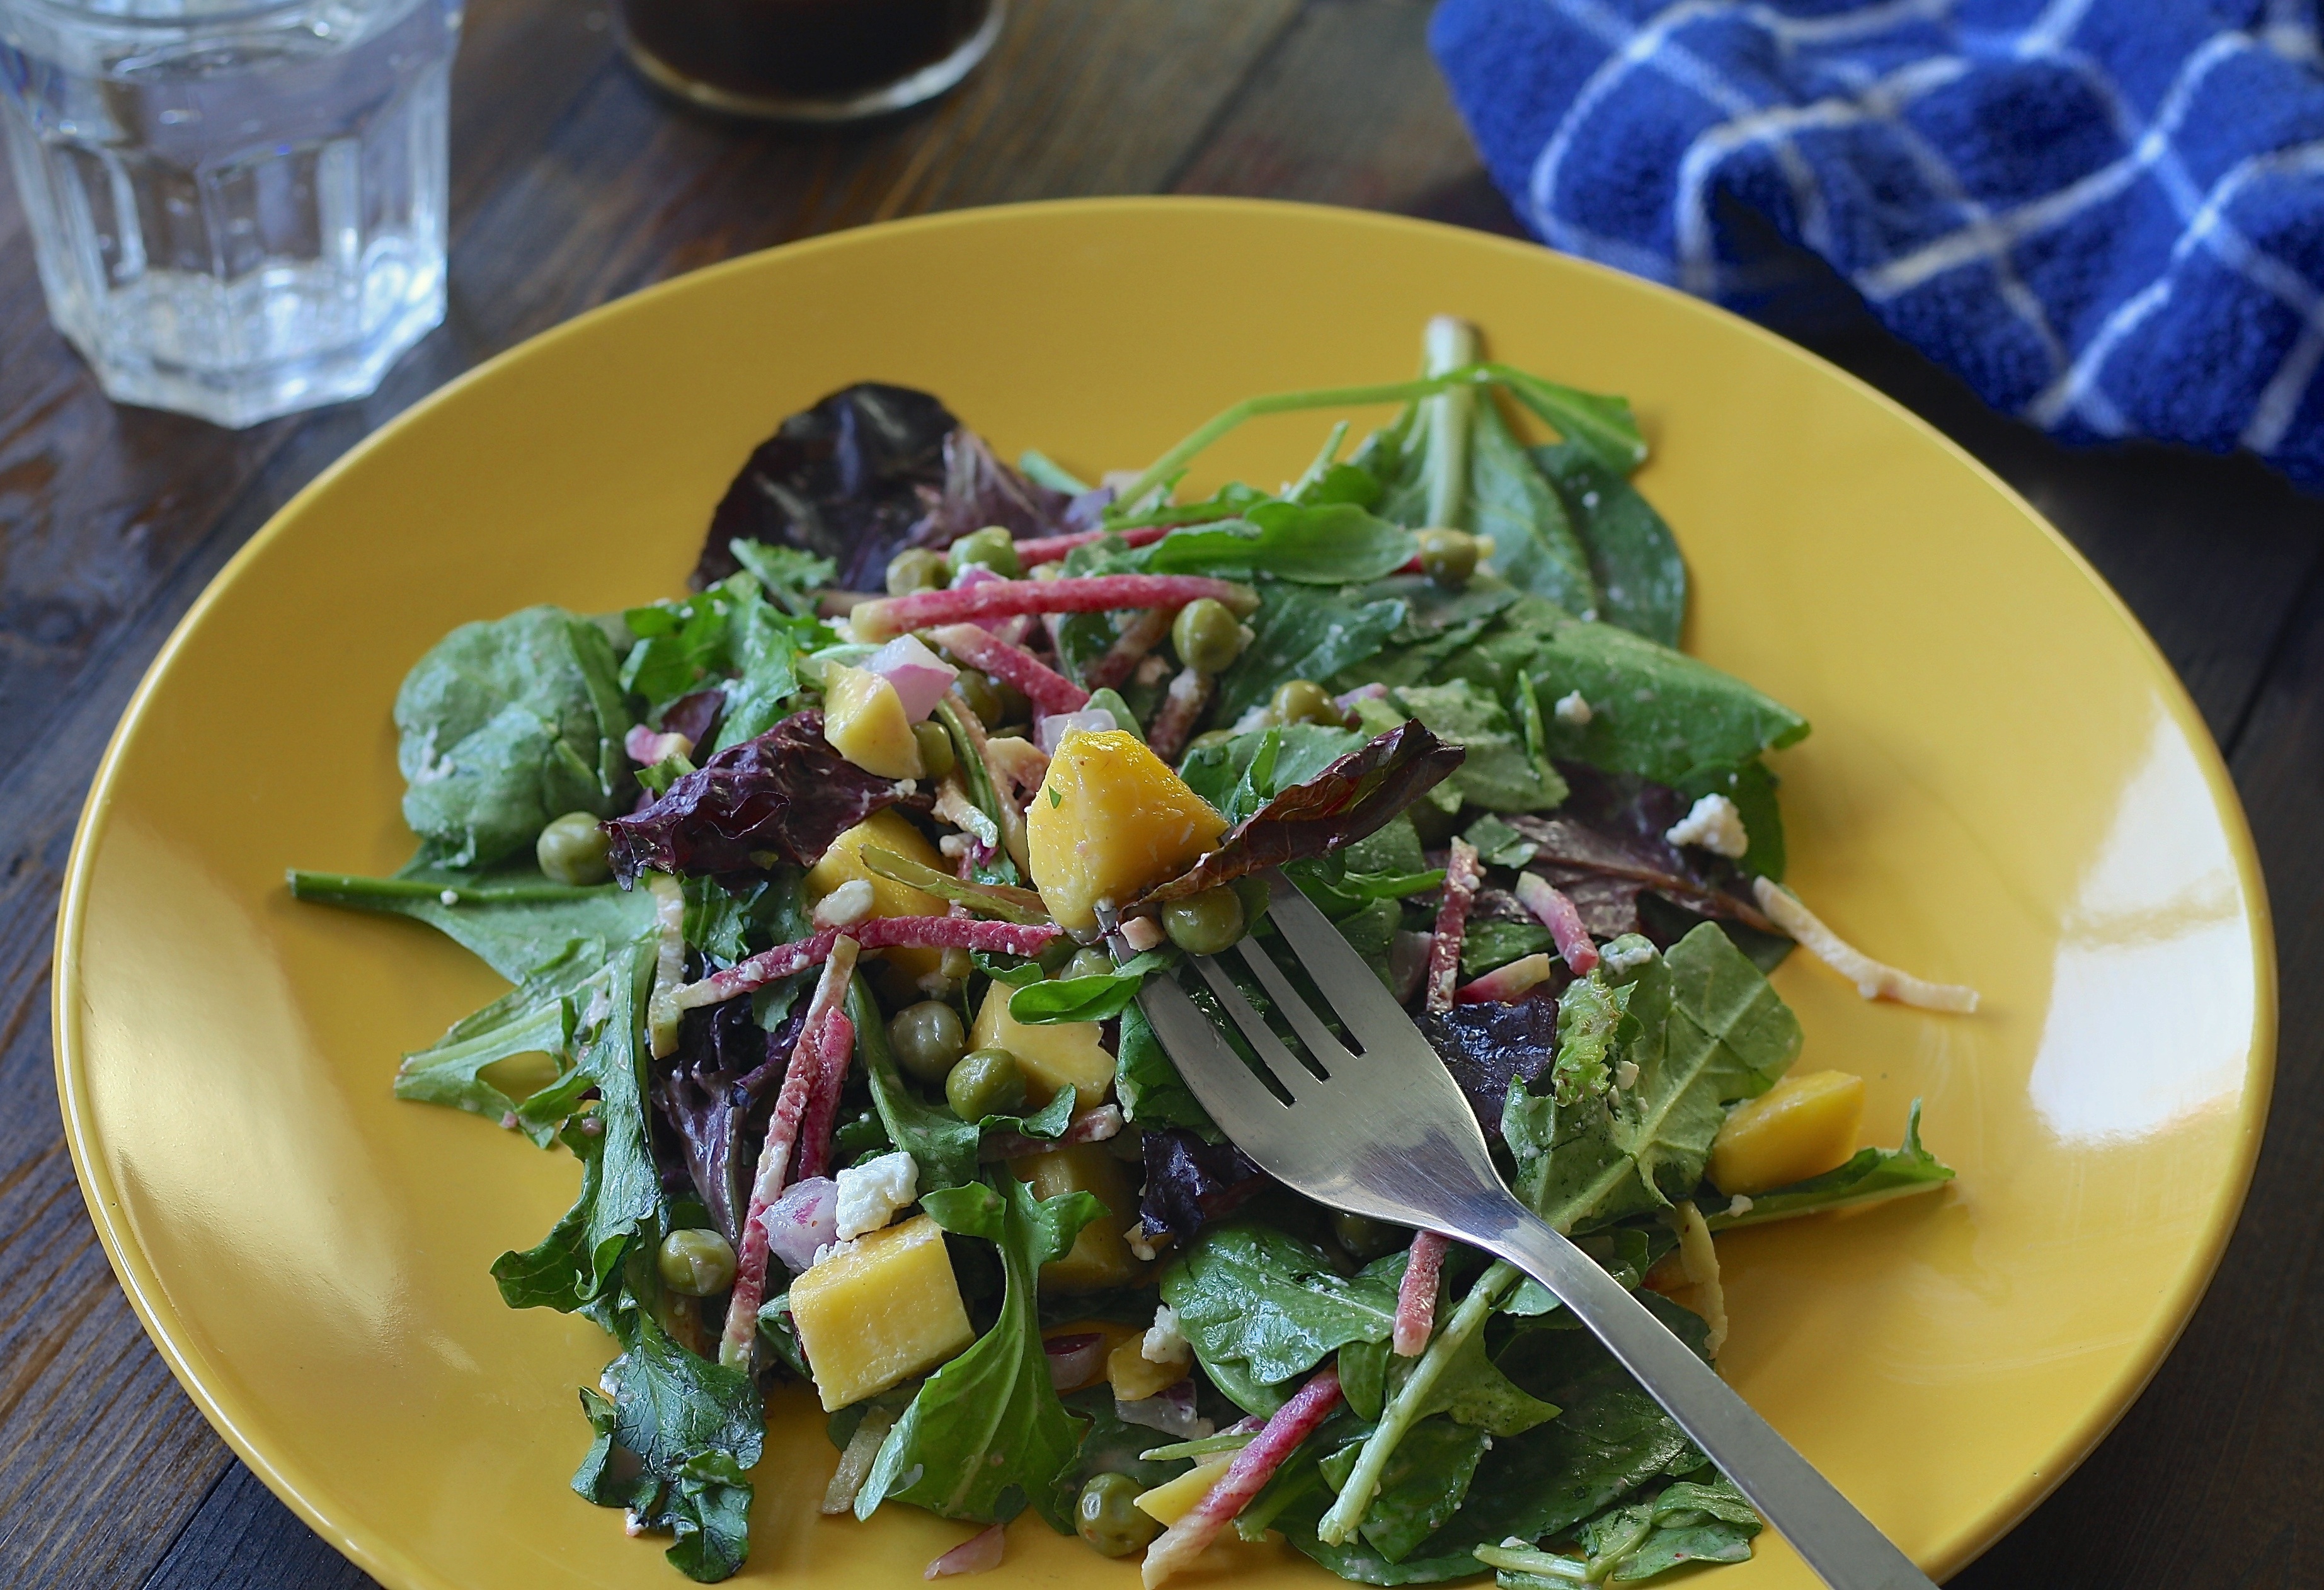
table, rustic, summer, dish, food, salad, green, produce, vegetable, natural, fresh, gourmet, healthy, lunch, cuisine, delicious, nutrition, mango, vegetarian, diet, organic, leaf vegetable